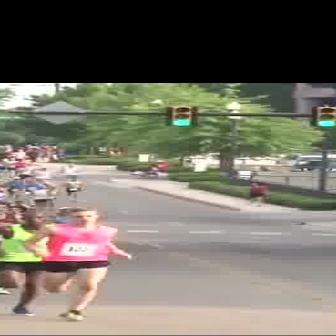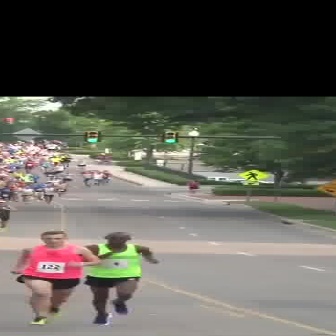
  Please identify the target specified by the bounding box [18,207,131,321] in the first image and locate it in the second image. Return the coordinates in [x_min,y_min,x_max,y_max] format.
Answer: [6,230,102,325]